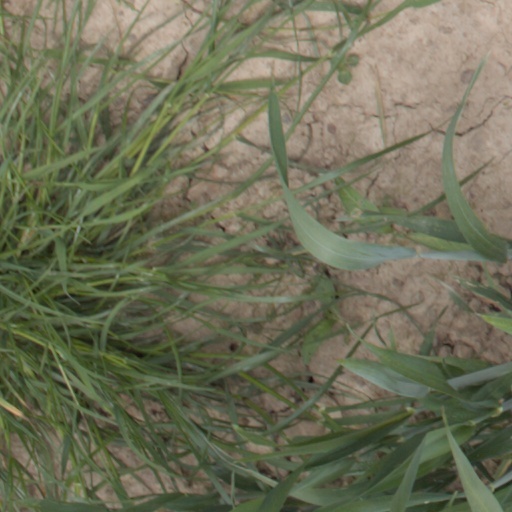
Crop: wheat